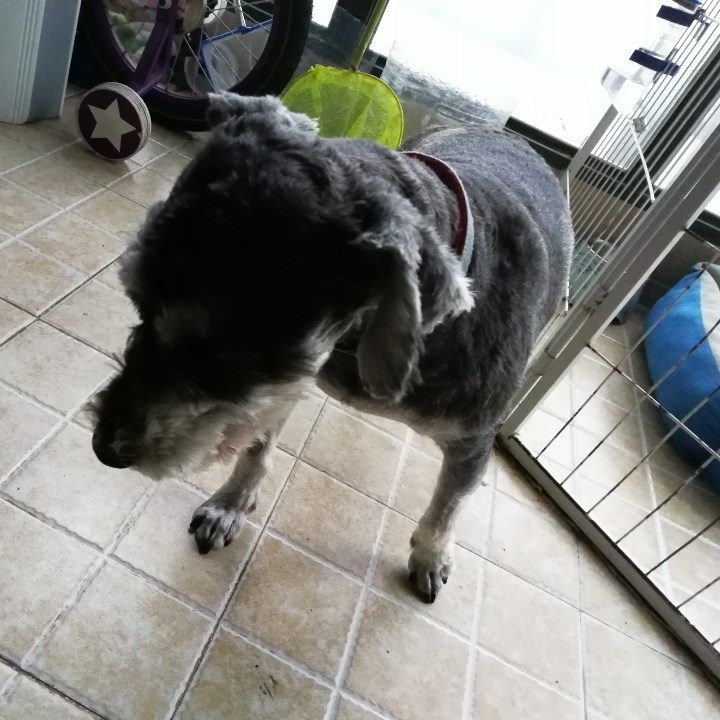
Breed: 2342-n000102-miniature_schnauzer